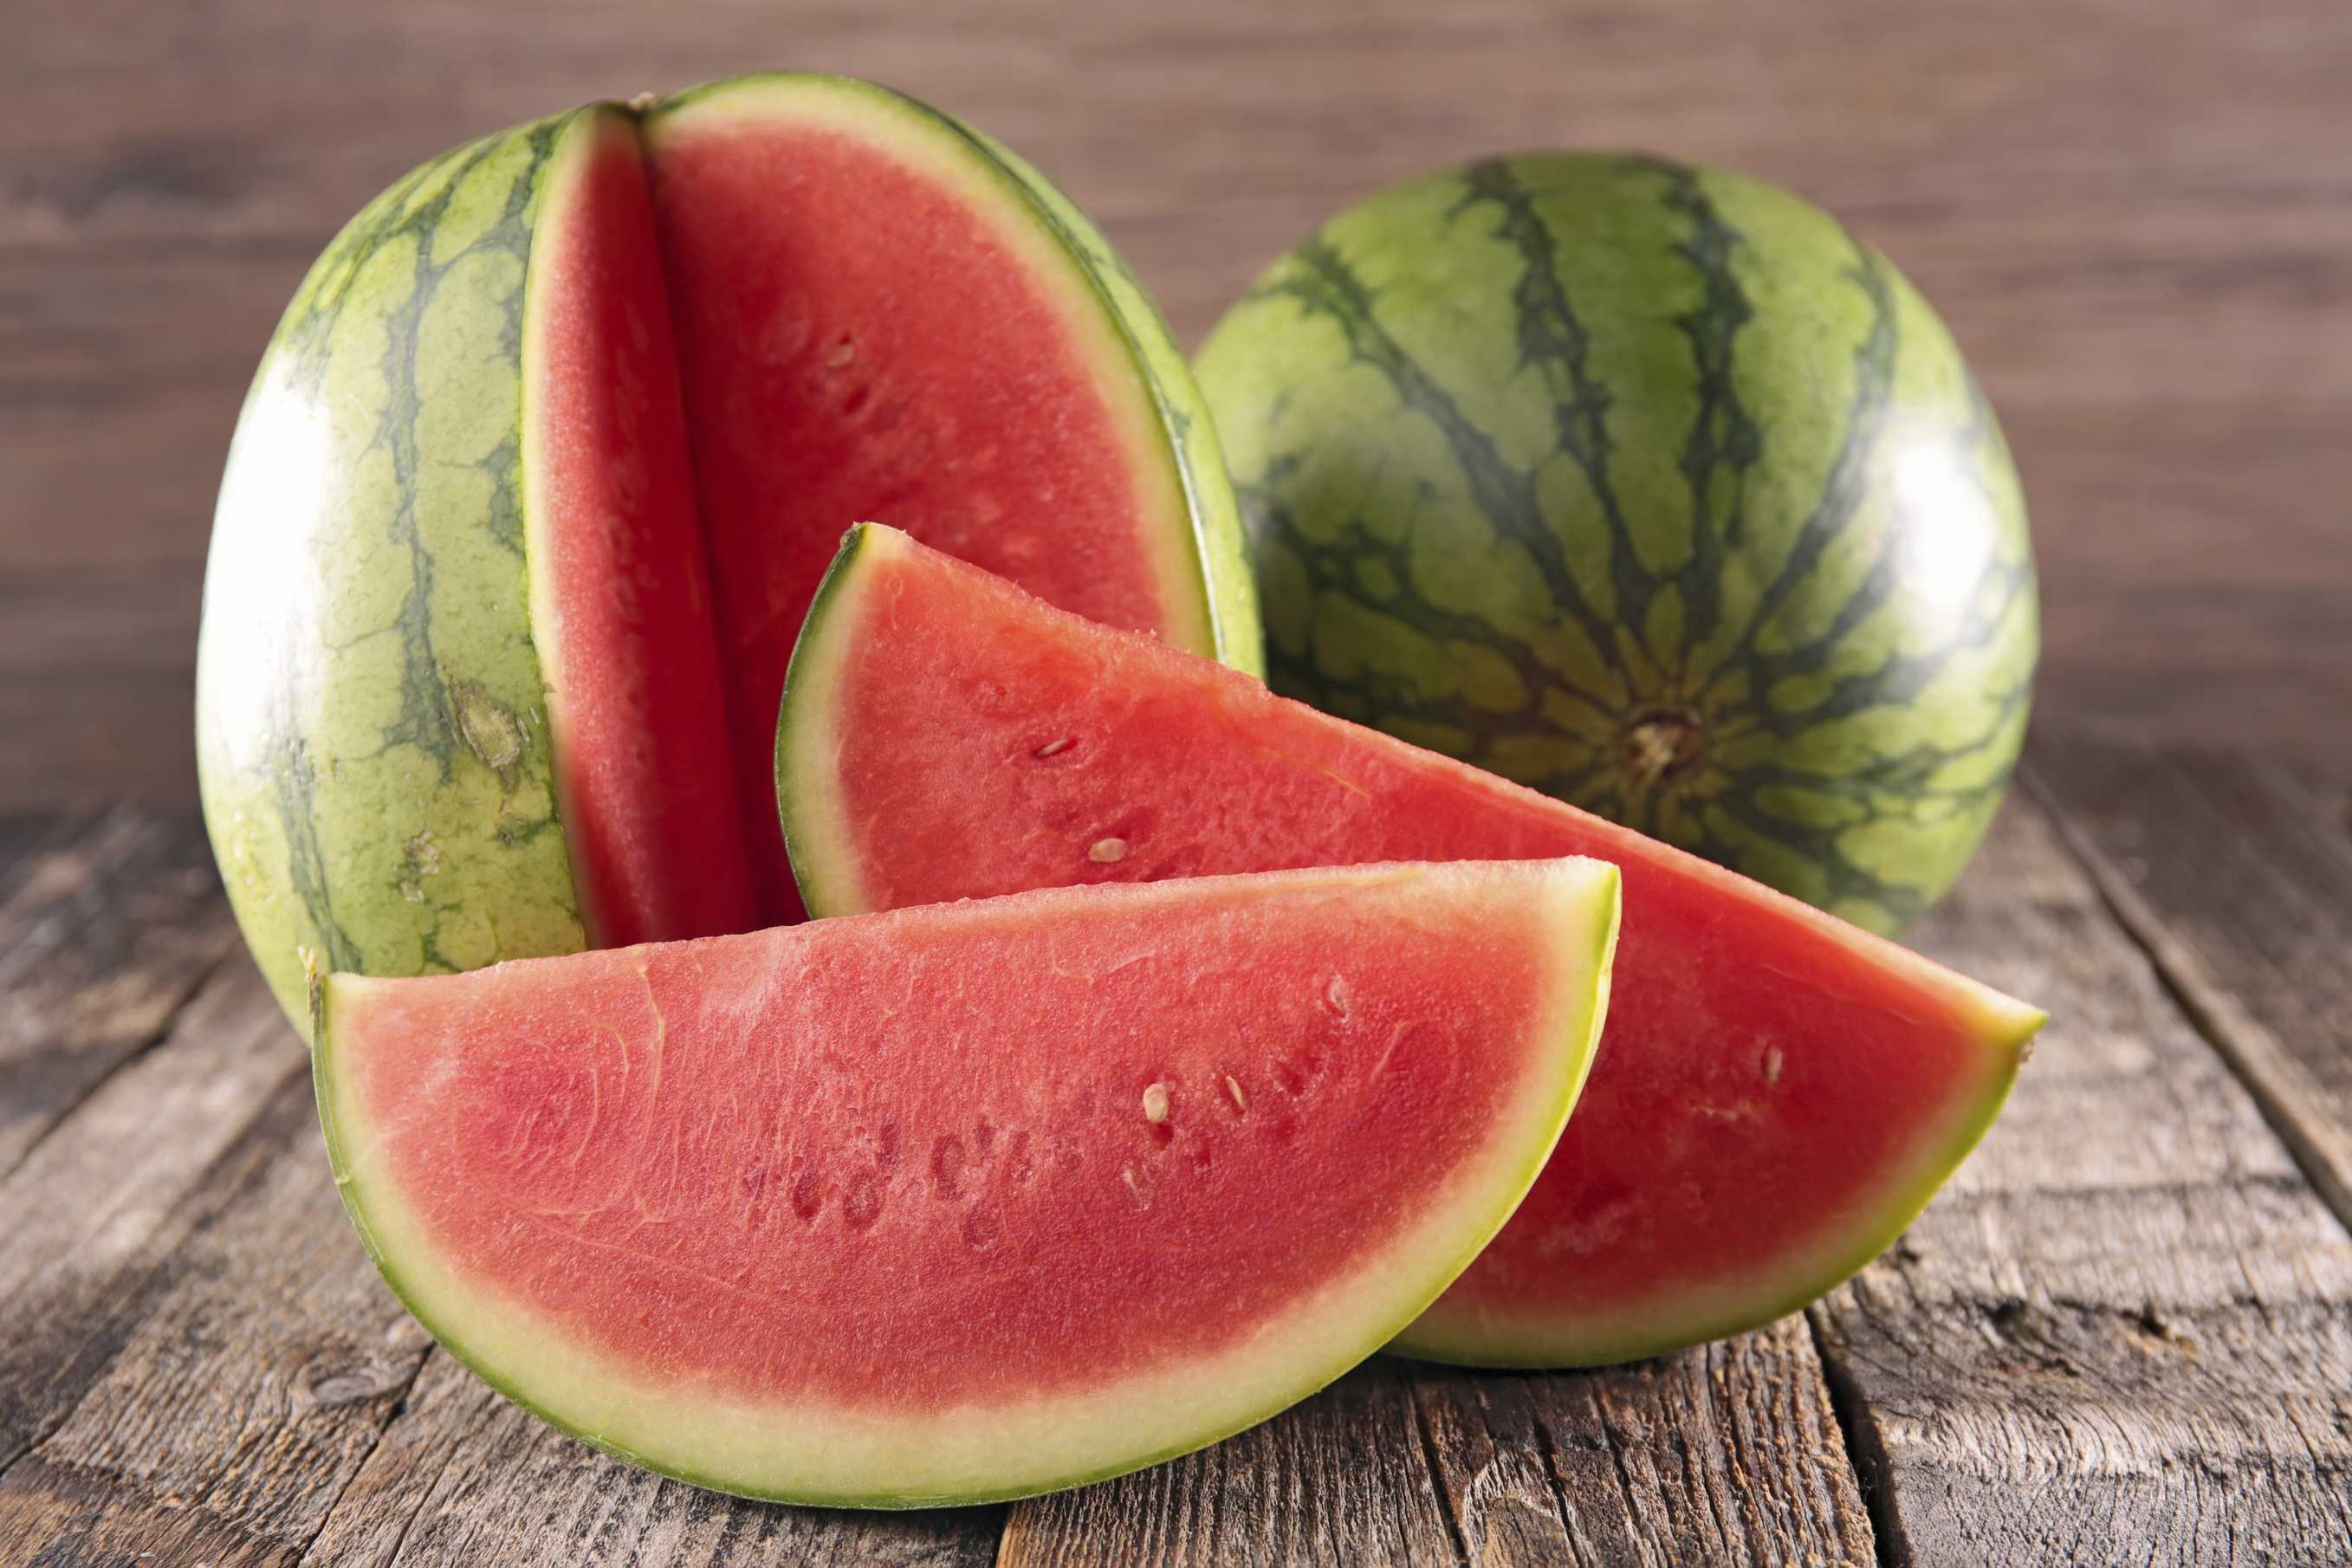
Label: Watermelon